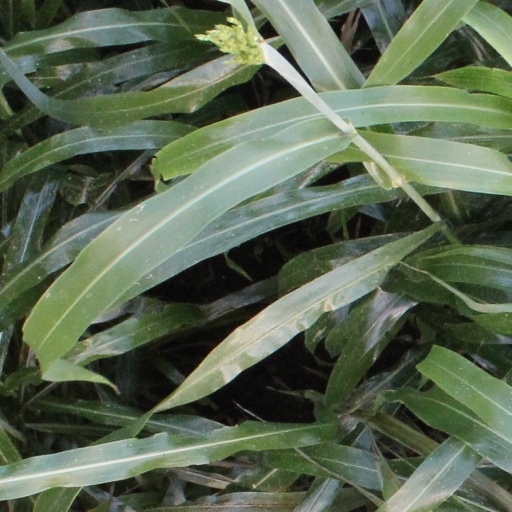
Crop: sorghum